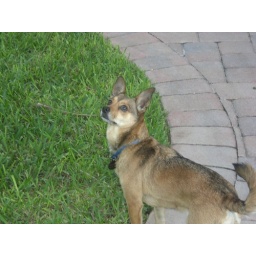
dog staring at a squirl in a tree